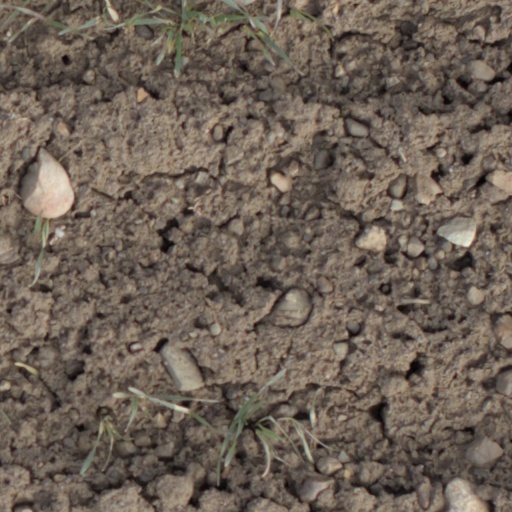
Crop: wheat